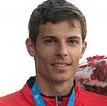
Age: 18